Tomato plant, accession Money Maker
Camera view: tilt-top (135 deg); turntable rotation: 120 degrees
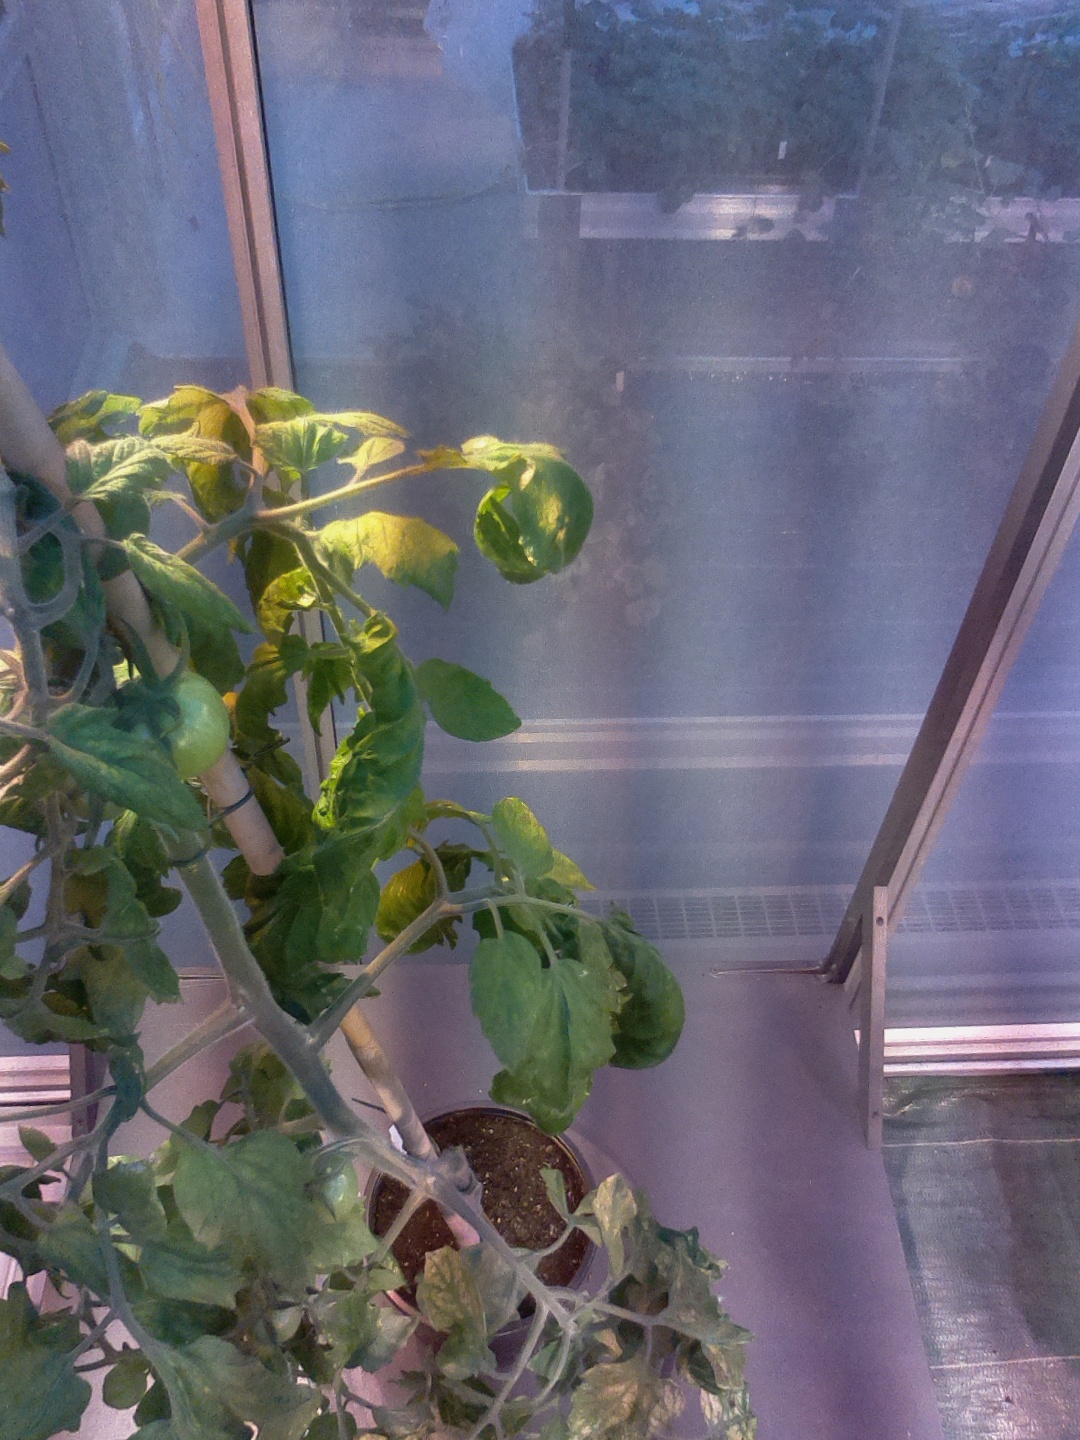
BBCH growth stage 73: 30%-40% of final fruit size